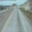
Label: road